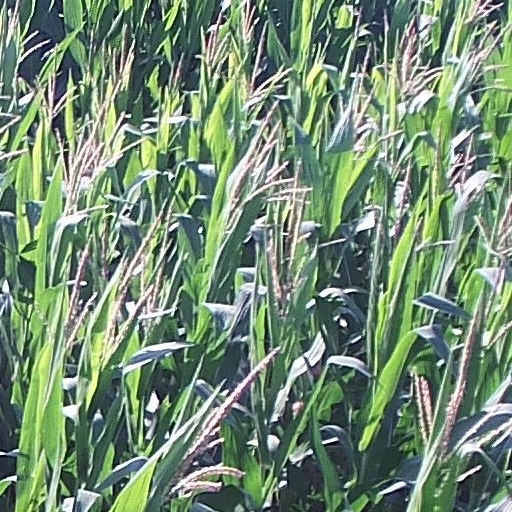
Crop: maize; corn